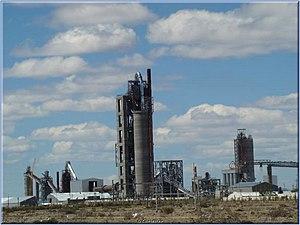
La province de Santa Cruz est une province de l'Argentine, qui se trouve en Patagonie, dans le sud du pays. Sa capitale est la ville de Río Gallegos.